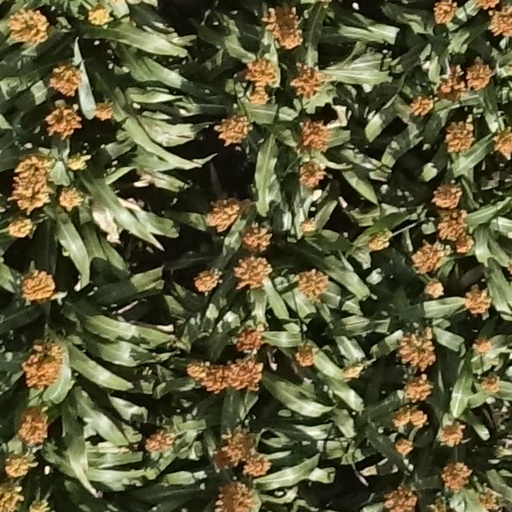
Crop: sorghum